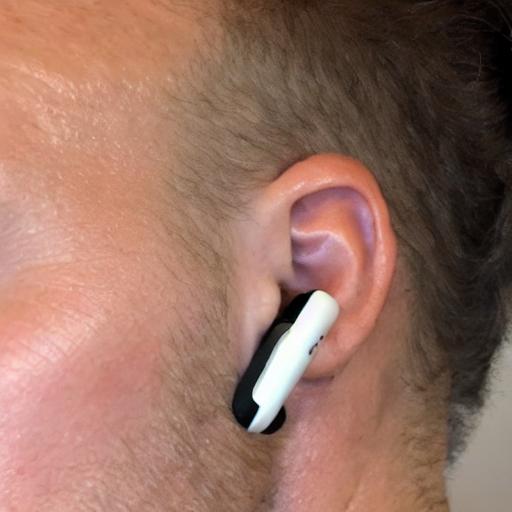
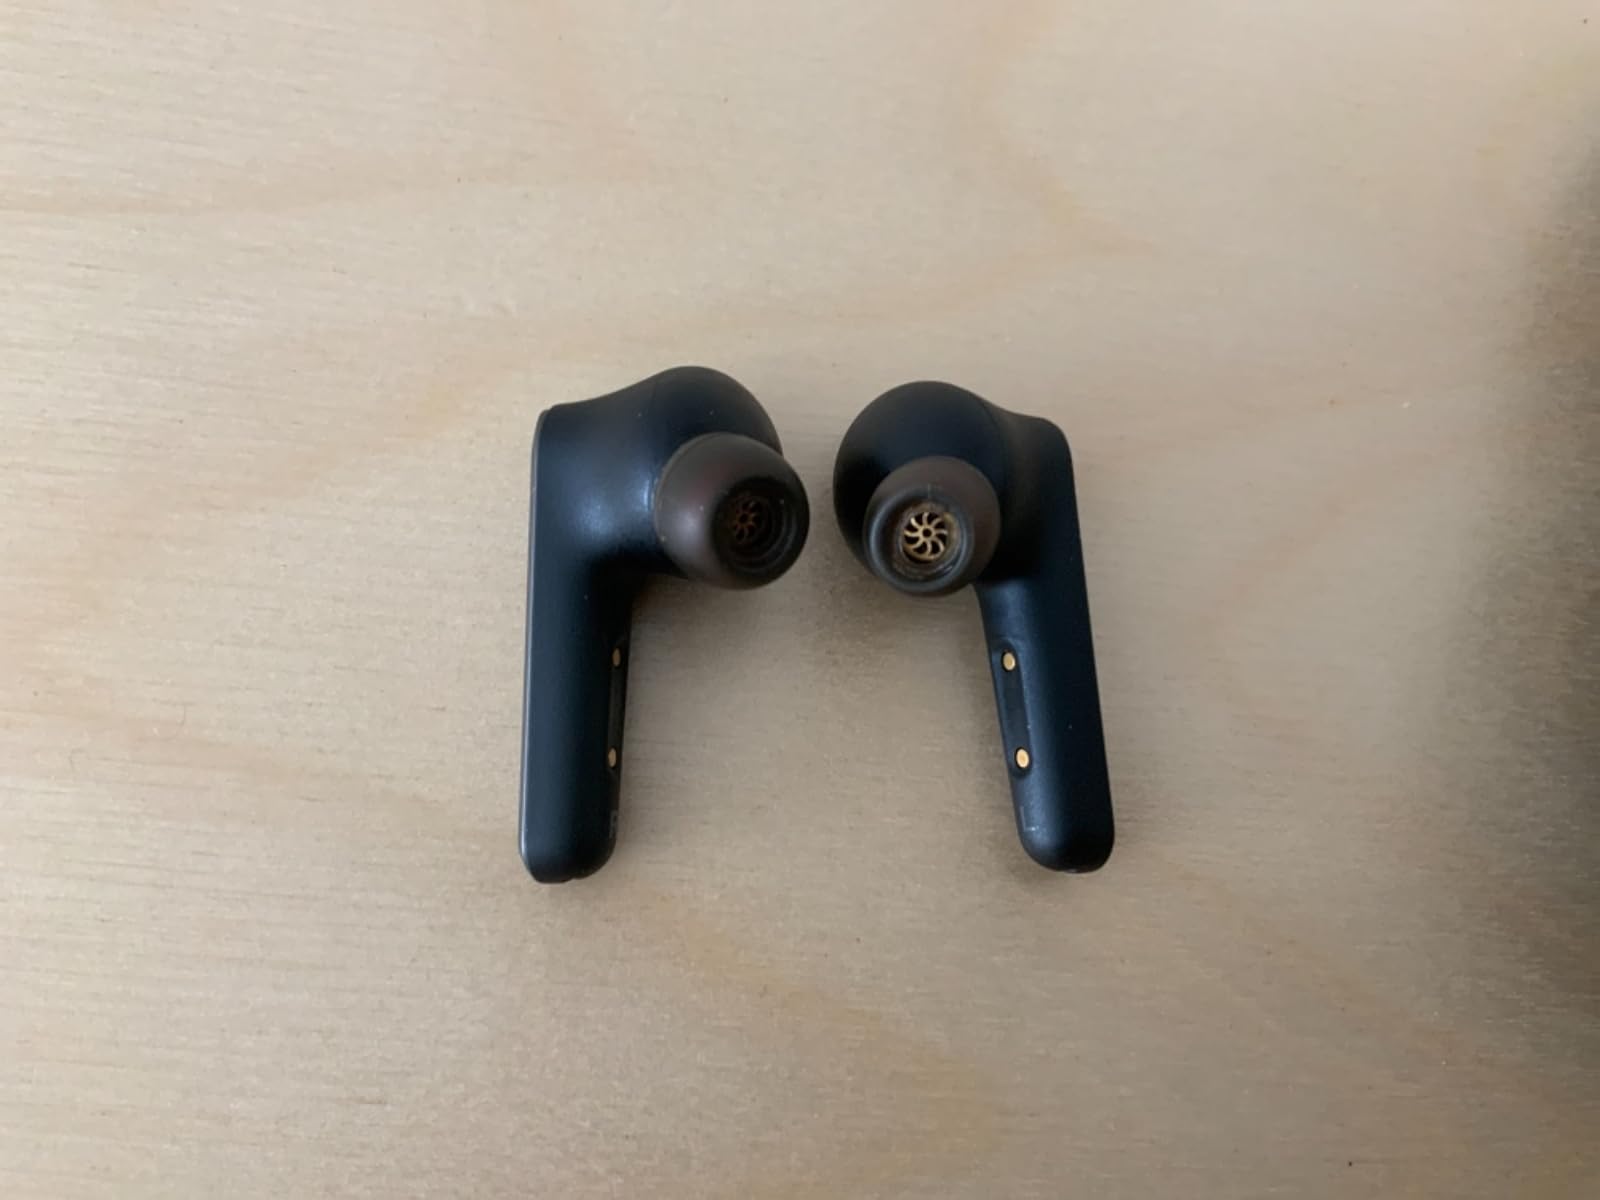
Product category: earbuds
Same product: no